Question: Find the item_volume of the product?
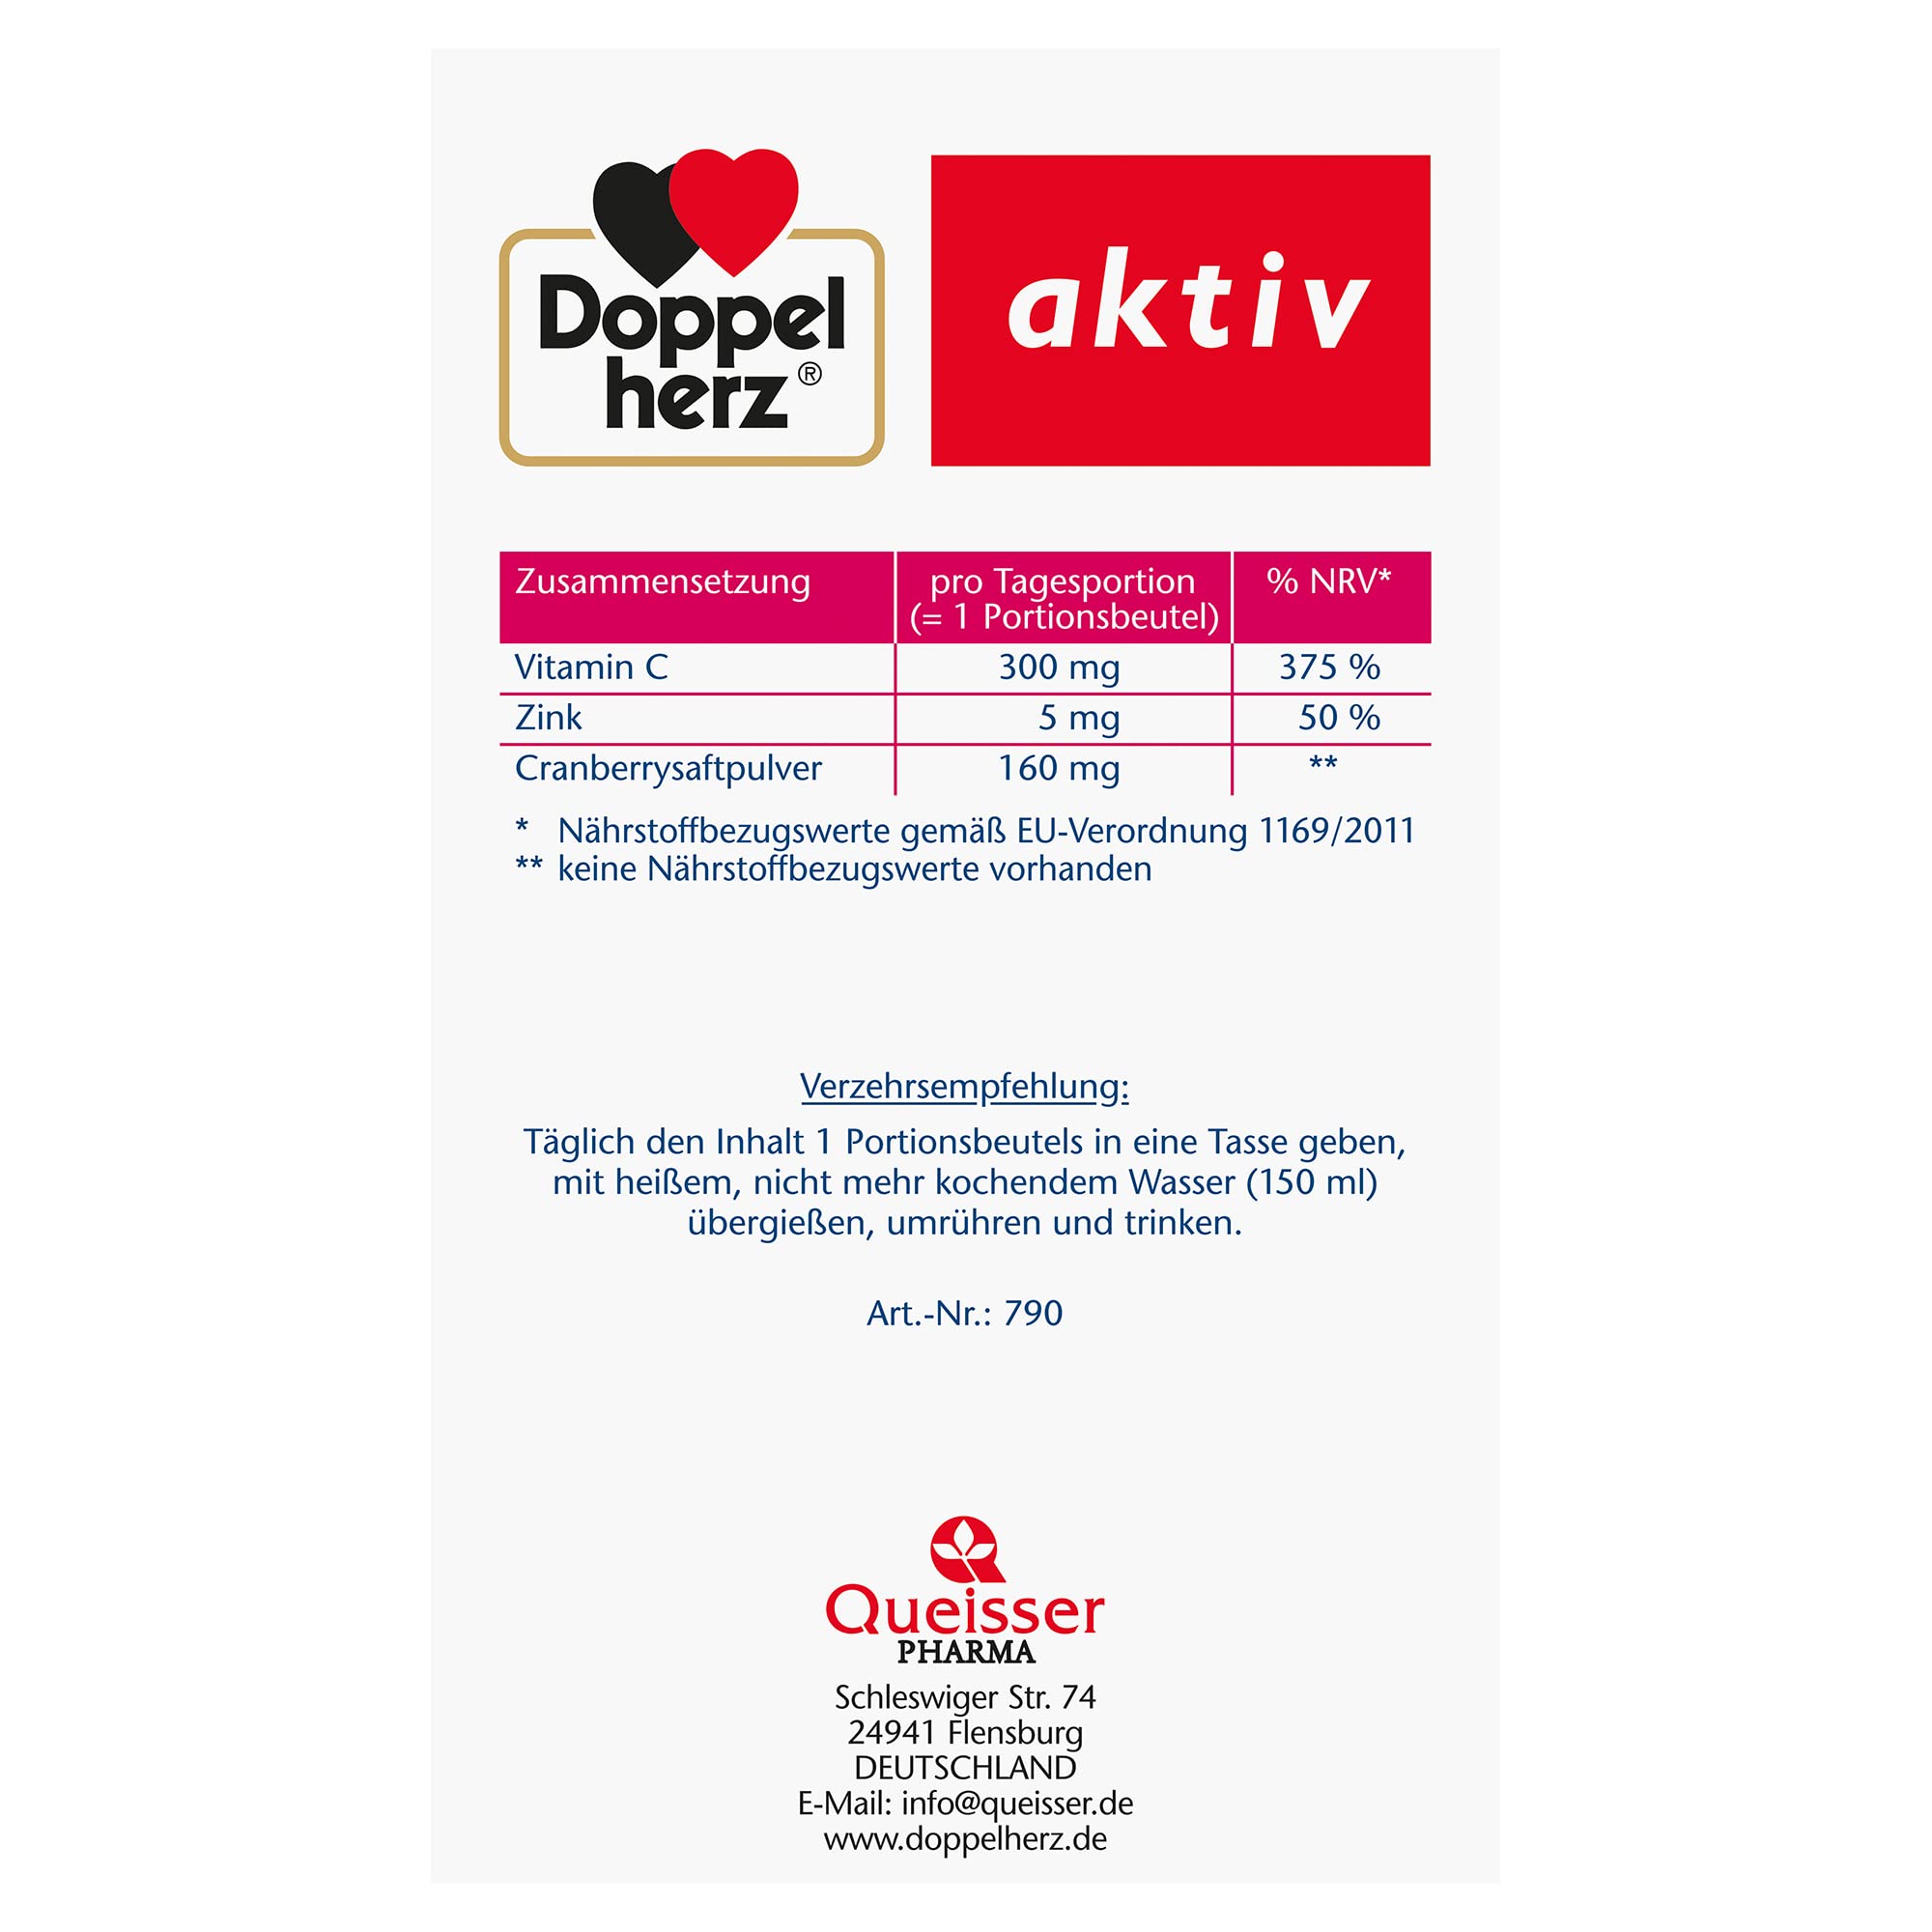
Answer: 150.0 millilitre